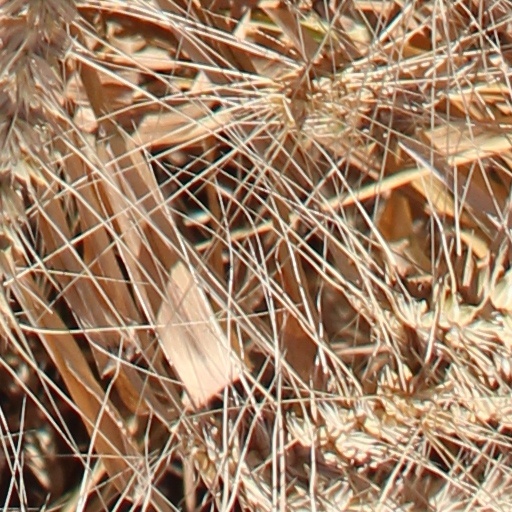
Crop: wheat